Book of Common Order

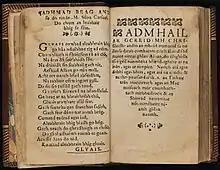
Frontispiece to the 1567 Scots Gaelic translation.

Turning again to the legislative history, in 1567 the prayers were translated into Gaelic; in 1579 Parliament ordered all gentlemen and yeomen holding property of a certain value to possess copies. The assembly of 1601 declined to alter any of the existing prayers but expressed a willingness to admit new ones. Between 1606 and 1618 various attempts were made under English and Episcopal influence, by assemblies afterwards declared unlawful, to set aside the "Book of Common Order". The efforts of James VI, Charles I and Archbishop Laud proved fruitless; in 1637 the reading of Laud's draft of a new form of service based on the English prayer book led to riots in Edinburgh and to general discontent in the country.